Ephedra (plant)

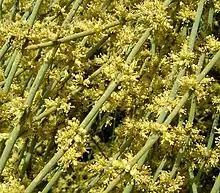
"Ephedra fragilis" pollen cones

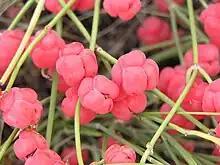
"Ephedra distachya": ripe female cones with seeds

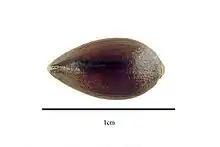
"Ephedra ciliata" seed

The family Ephedraceae, of which "Ephedra" is the only extant genus, are gymnosperms, and generally shrubs, sometimes clambering vines, and rarely, small trees. Members of the genus frequently spread by the use of rhizomes.